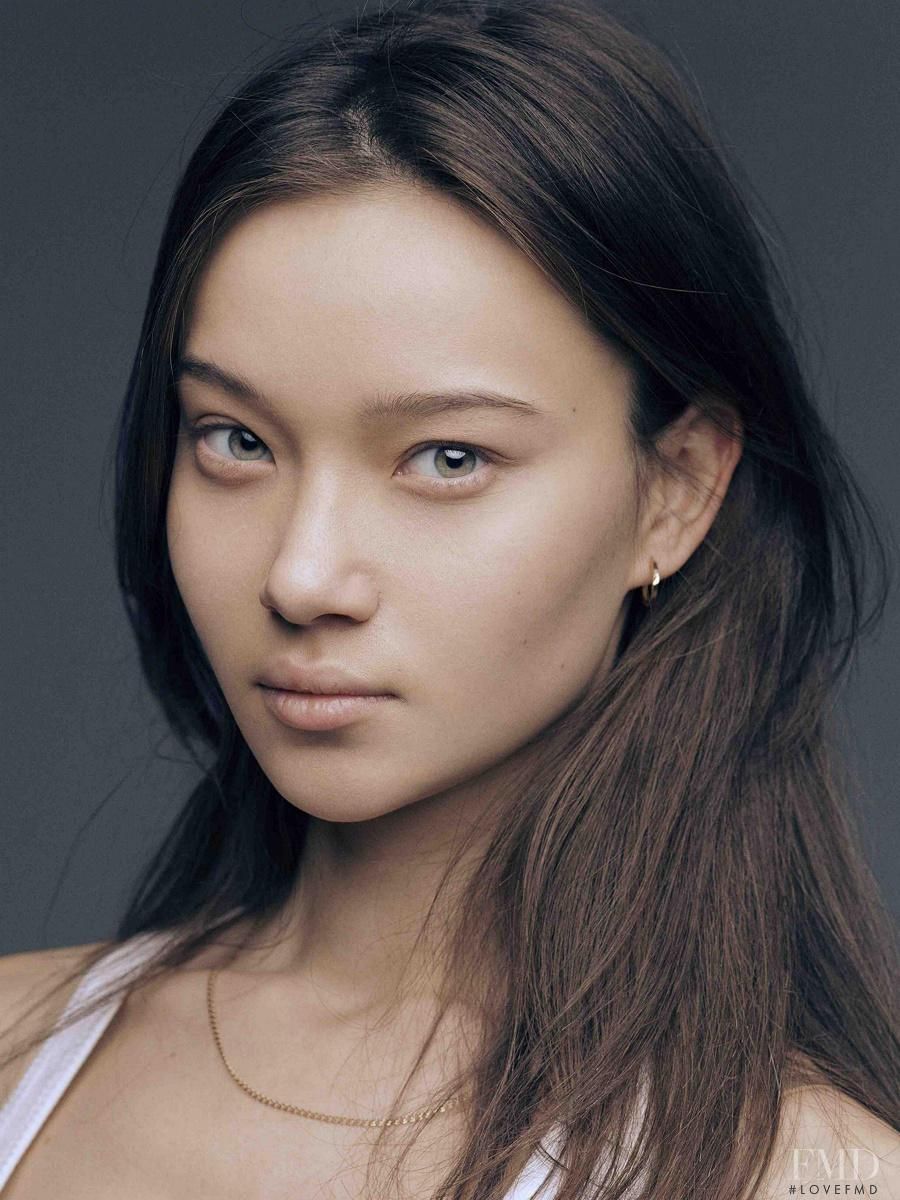
Label: Colored